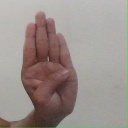
अक्षर: ब